Box Hill, Surrey

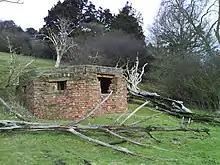
Pillbox on the south-facing scarp slope of Box Hill (to the north of Betchworth Castle).

The proposals for a land value tax outlined by Chancellor David Lloyd George in his People's Budget of 1909 prompted the trustees of the Deepdene estate to start to sell the unimproved land on the western side of Box Hill. As a result of negotiations led by Sir Robert Hunter, Leopold Salomons of Norbury Park purchased of Box Hill in 1913 for £16,000. The following year, Salomons donated the land, which included the Old Fort, Swiss Cottage and the western flank of the hill above the River Mole, to the National Trust.